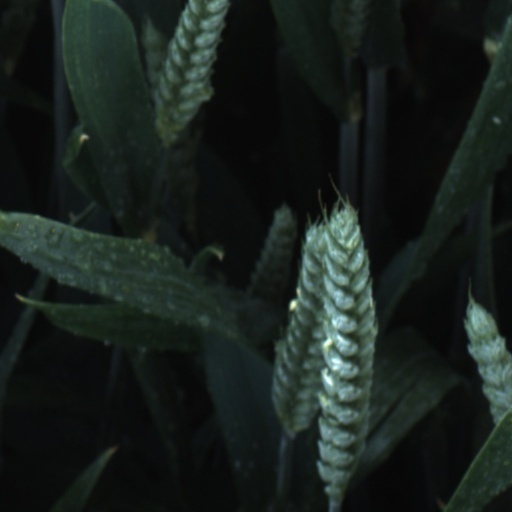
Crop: wheat